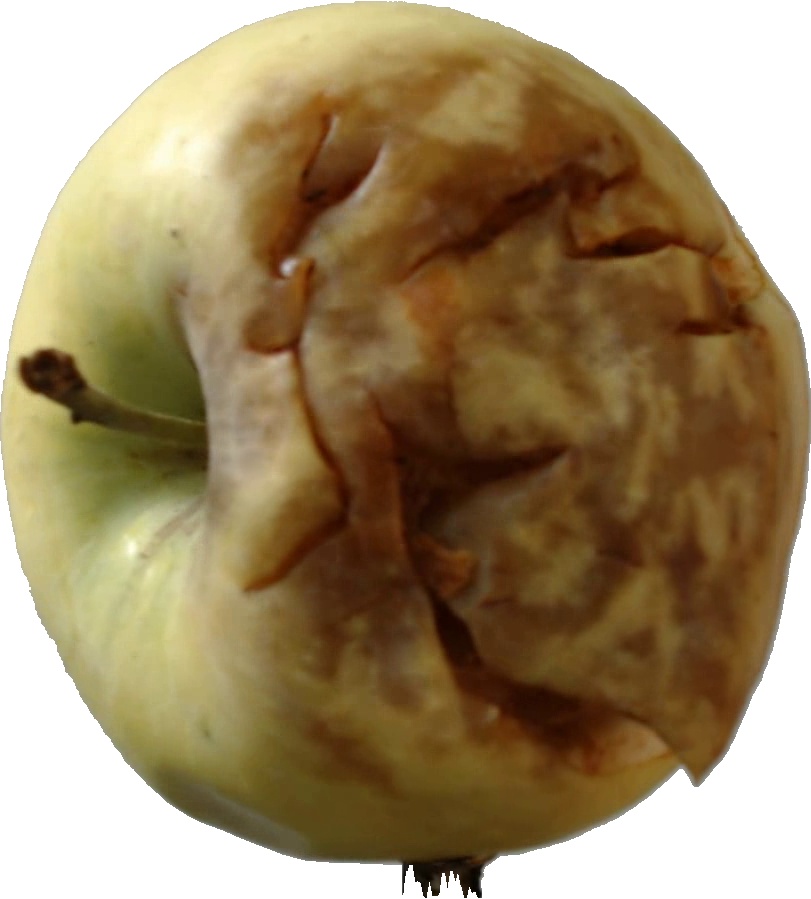
Label: apple_hit_1